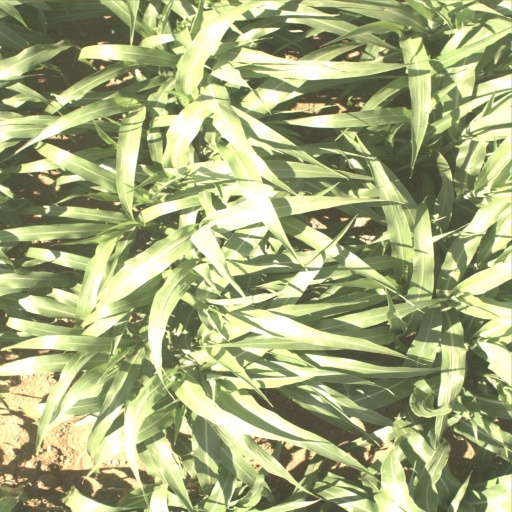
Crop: sorghum